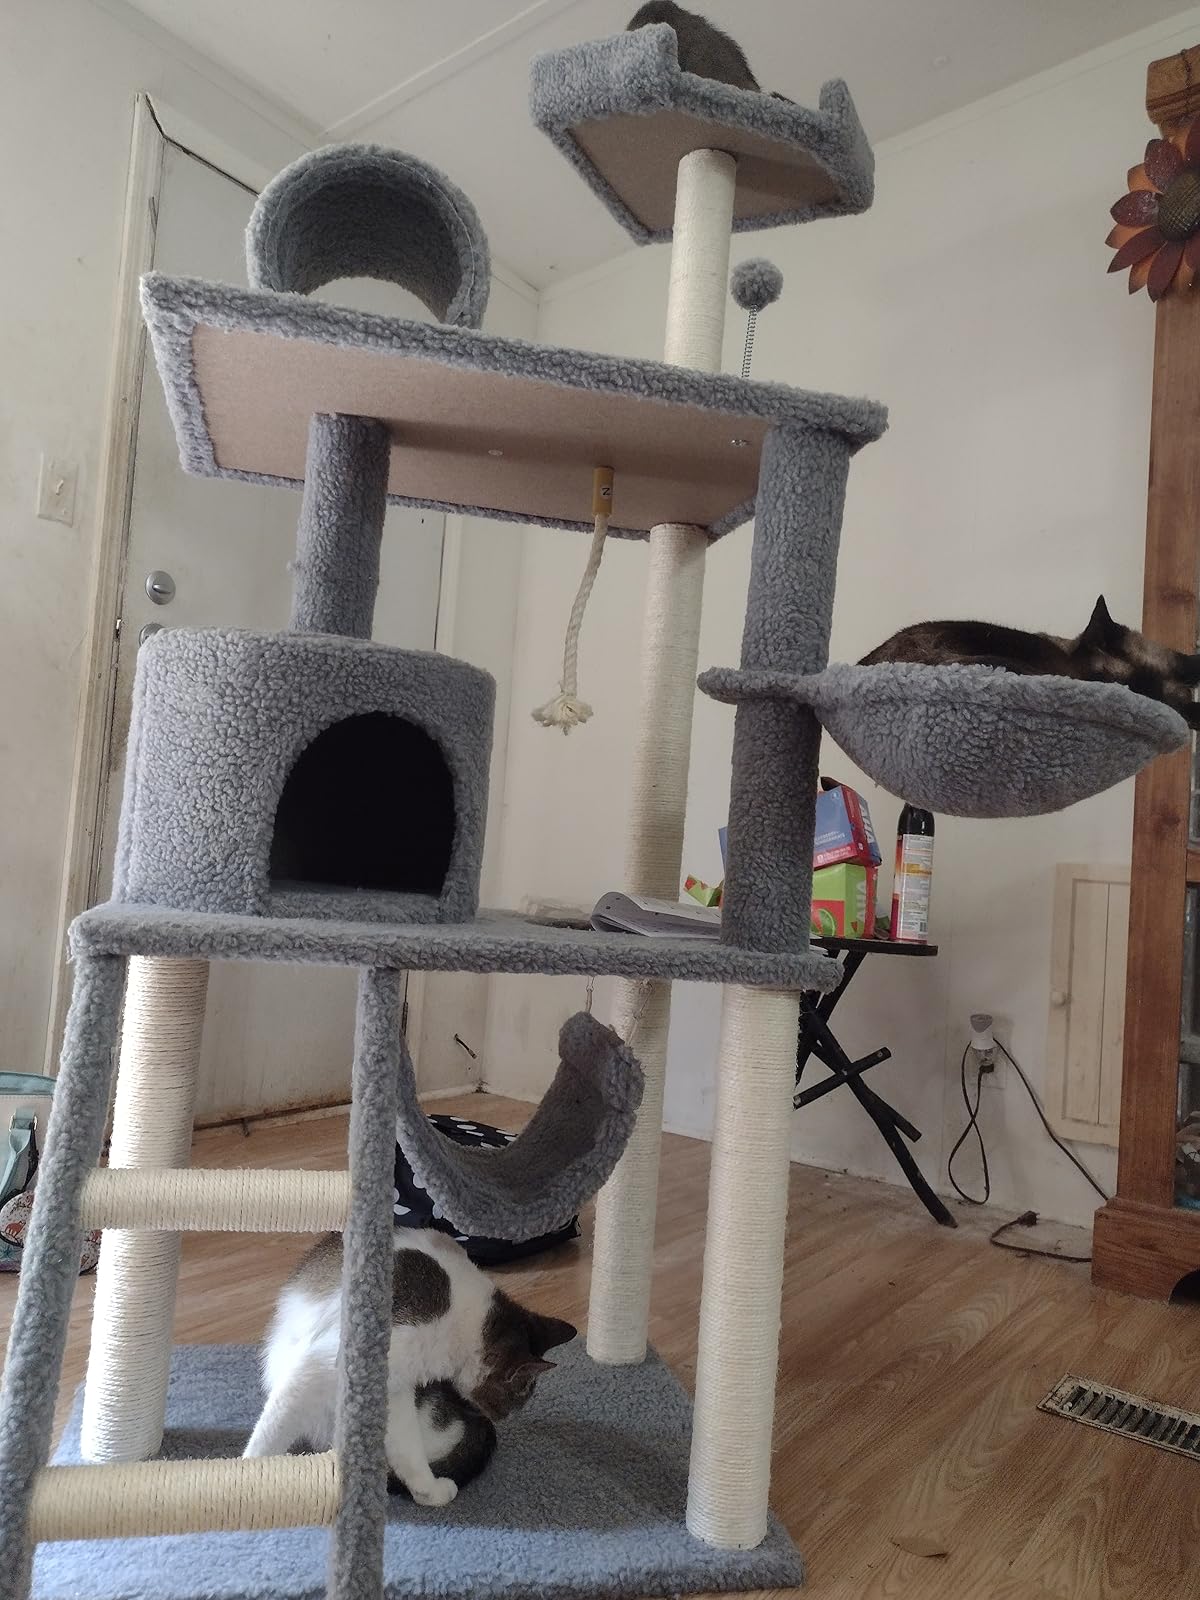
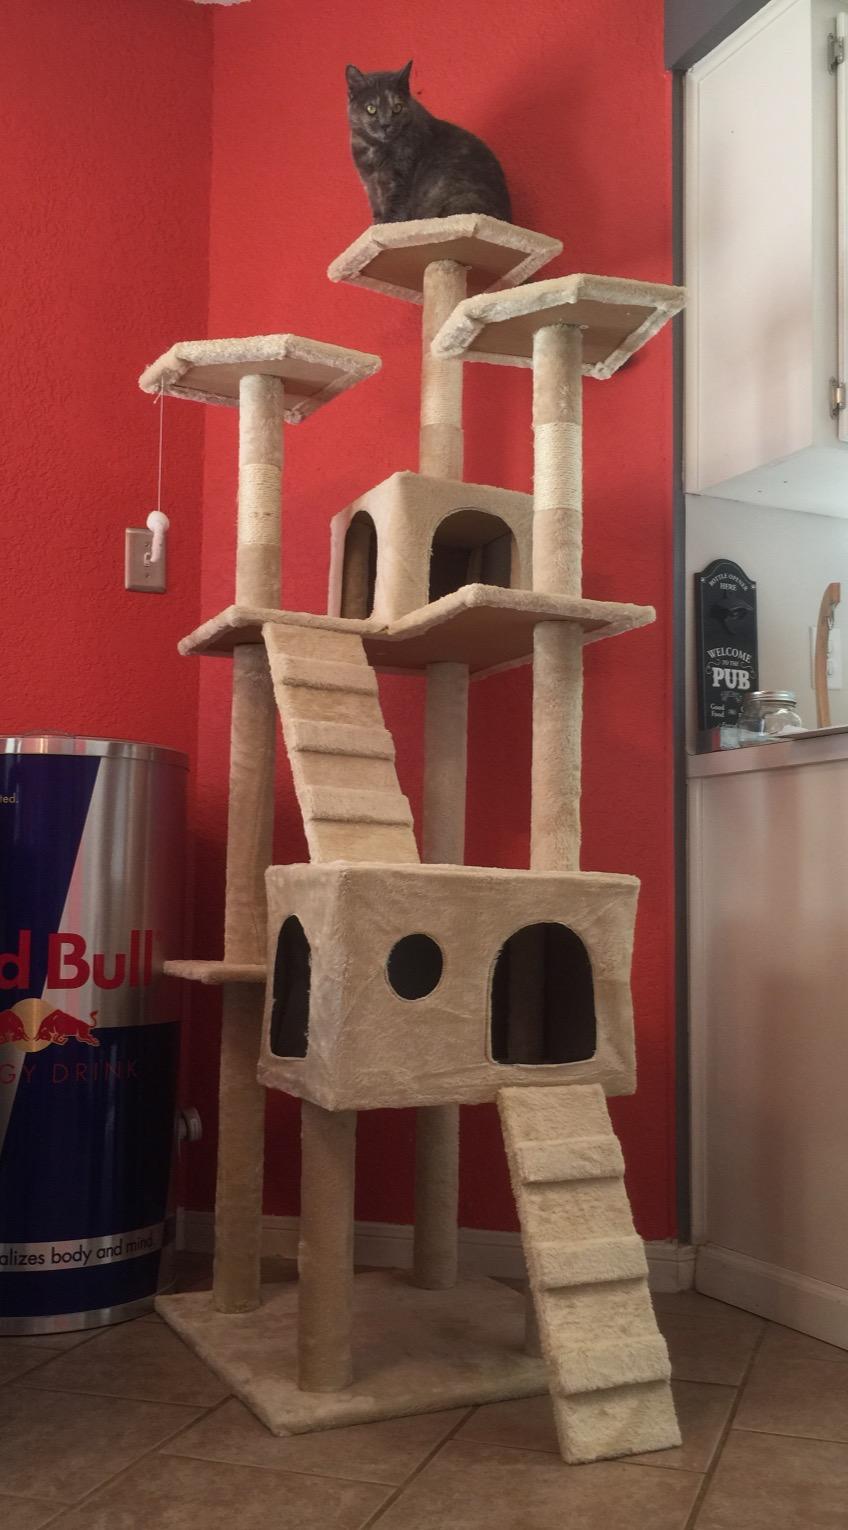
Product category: items_cat tree
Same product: no